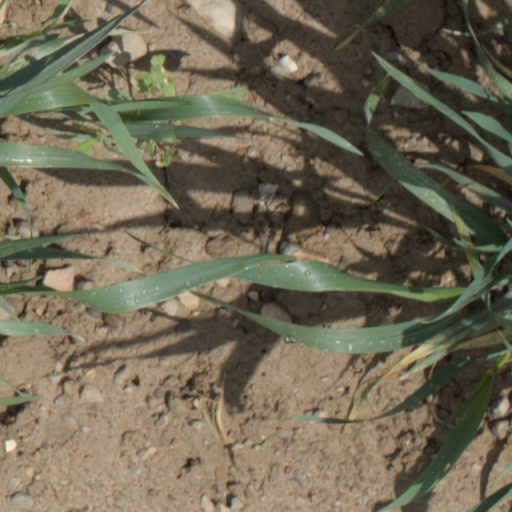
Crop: wheat